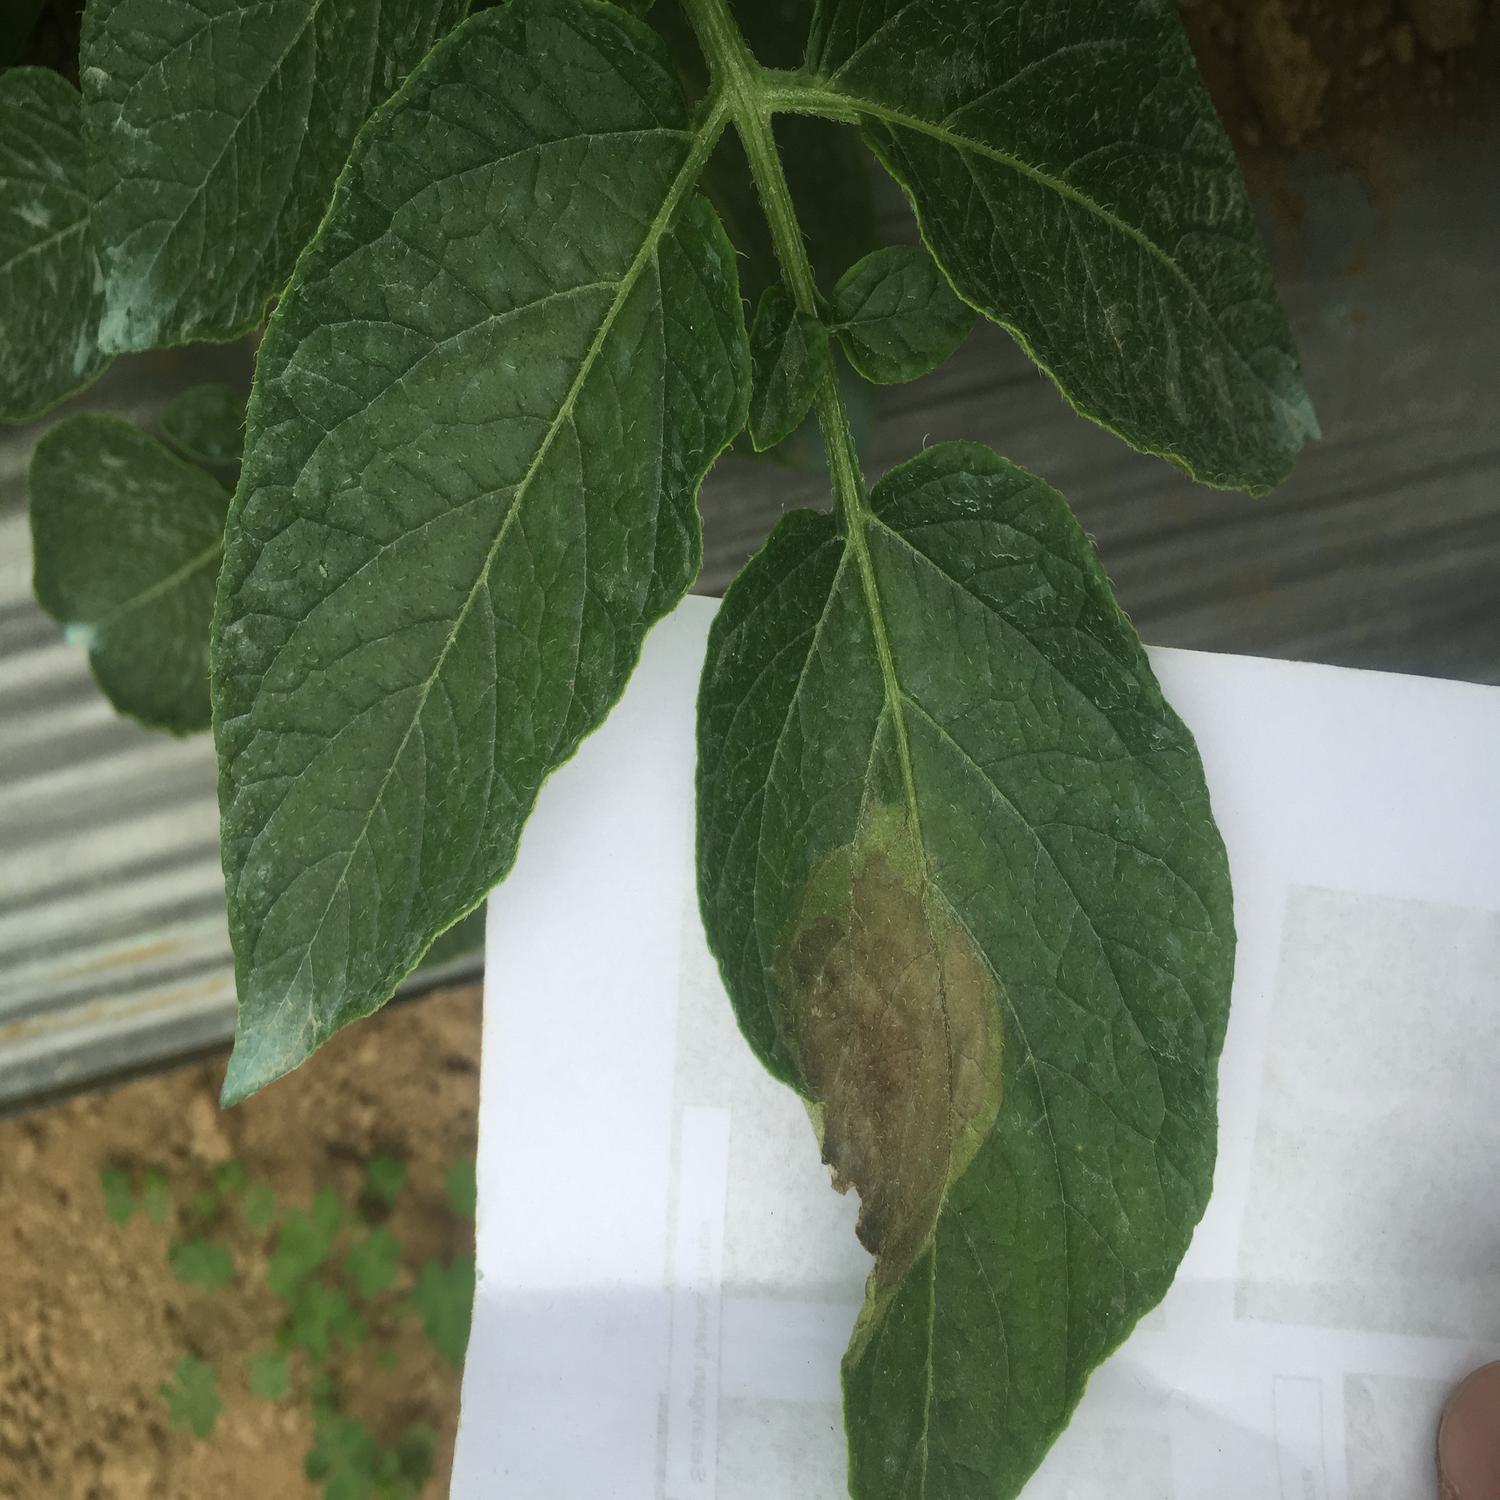
Label: Phytopthora